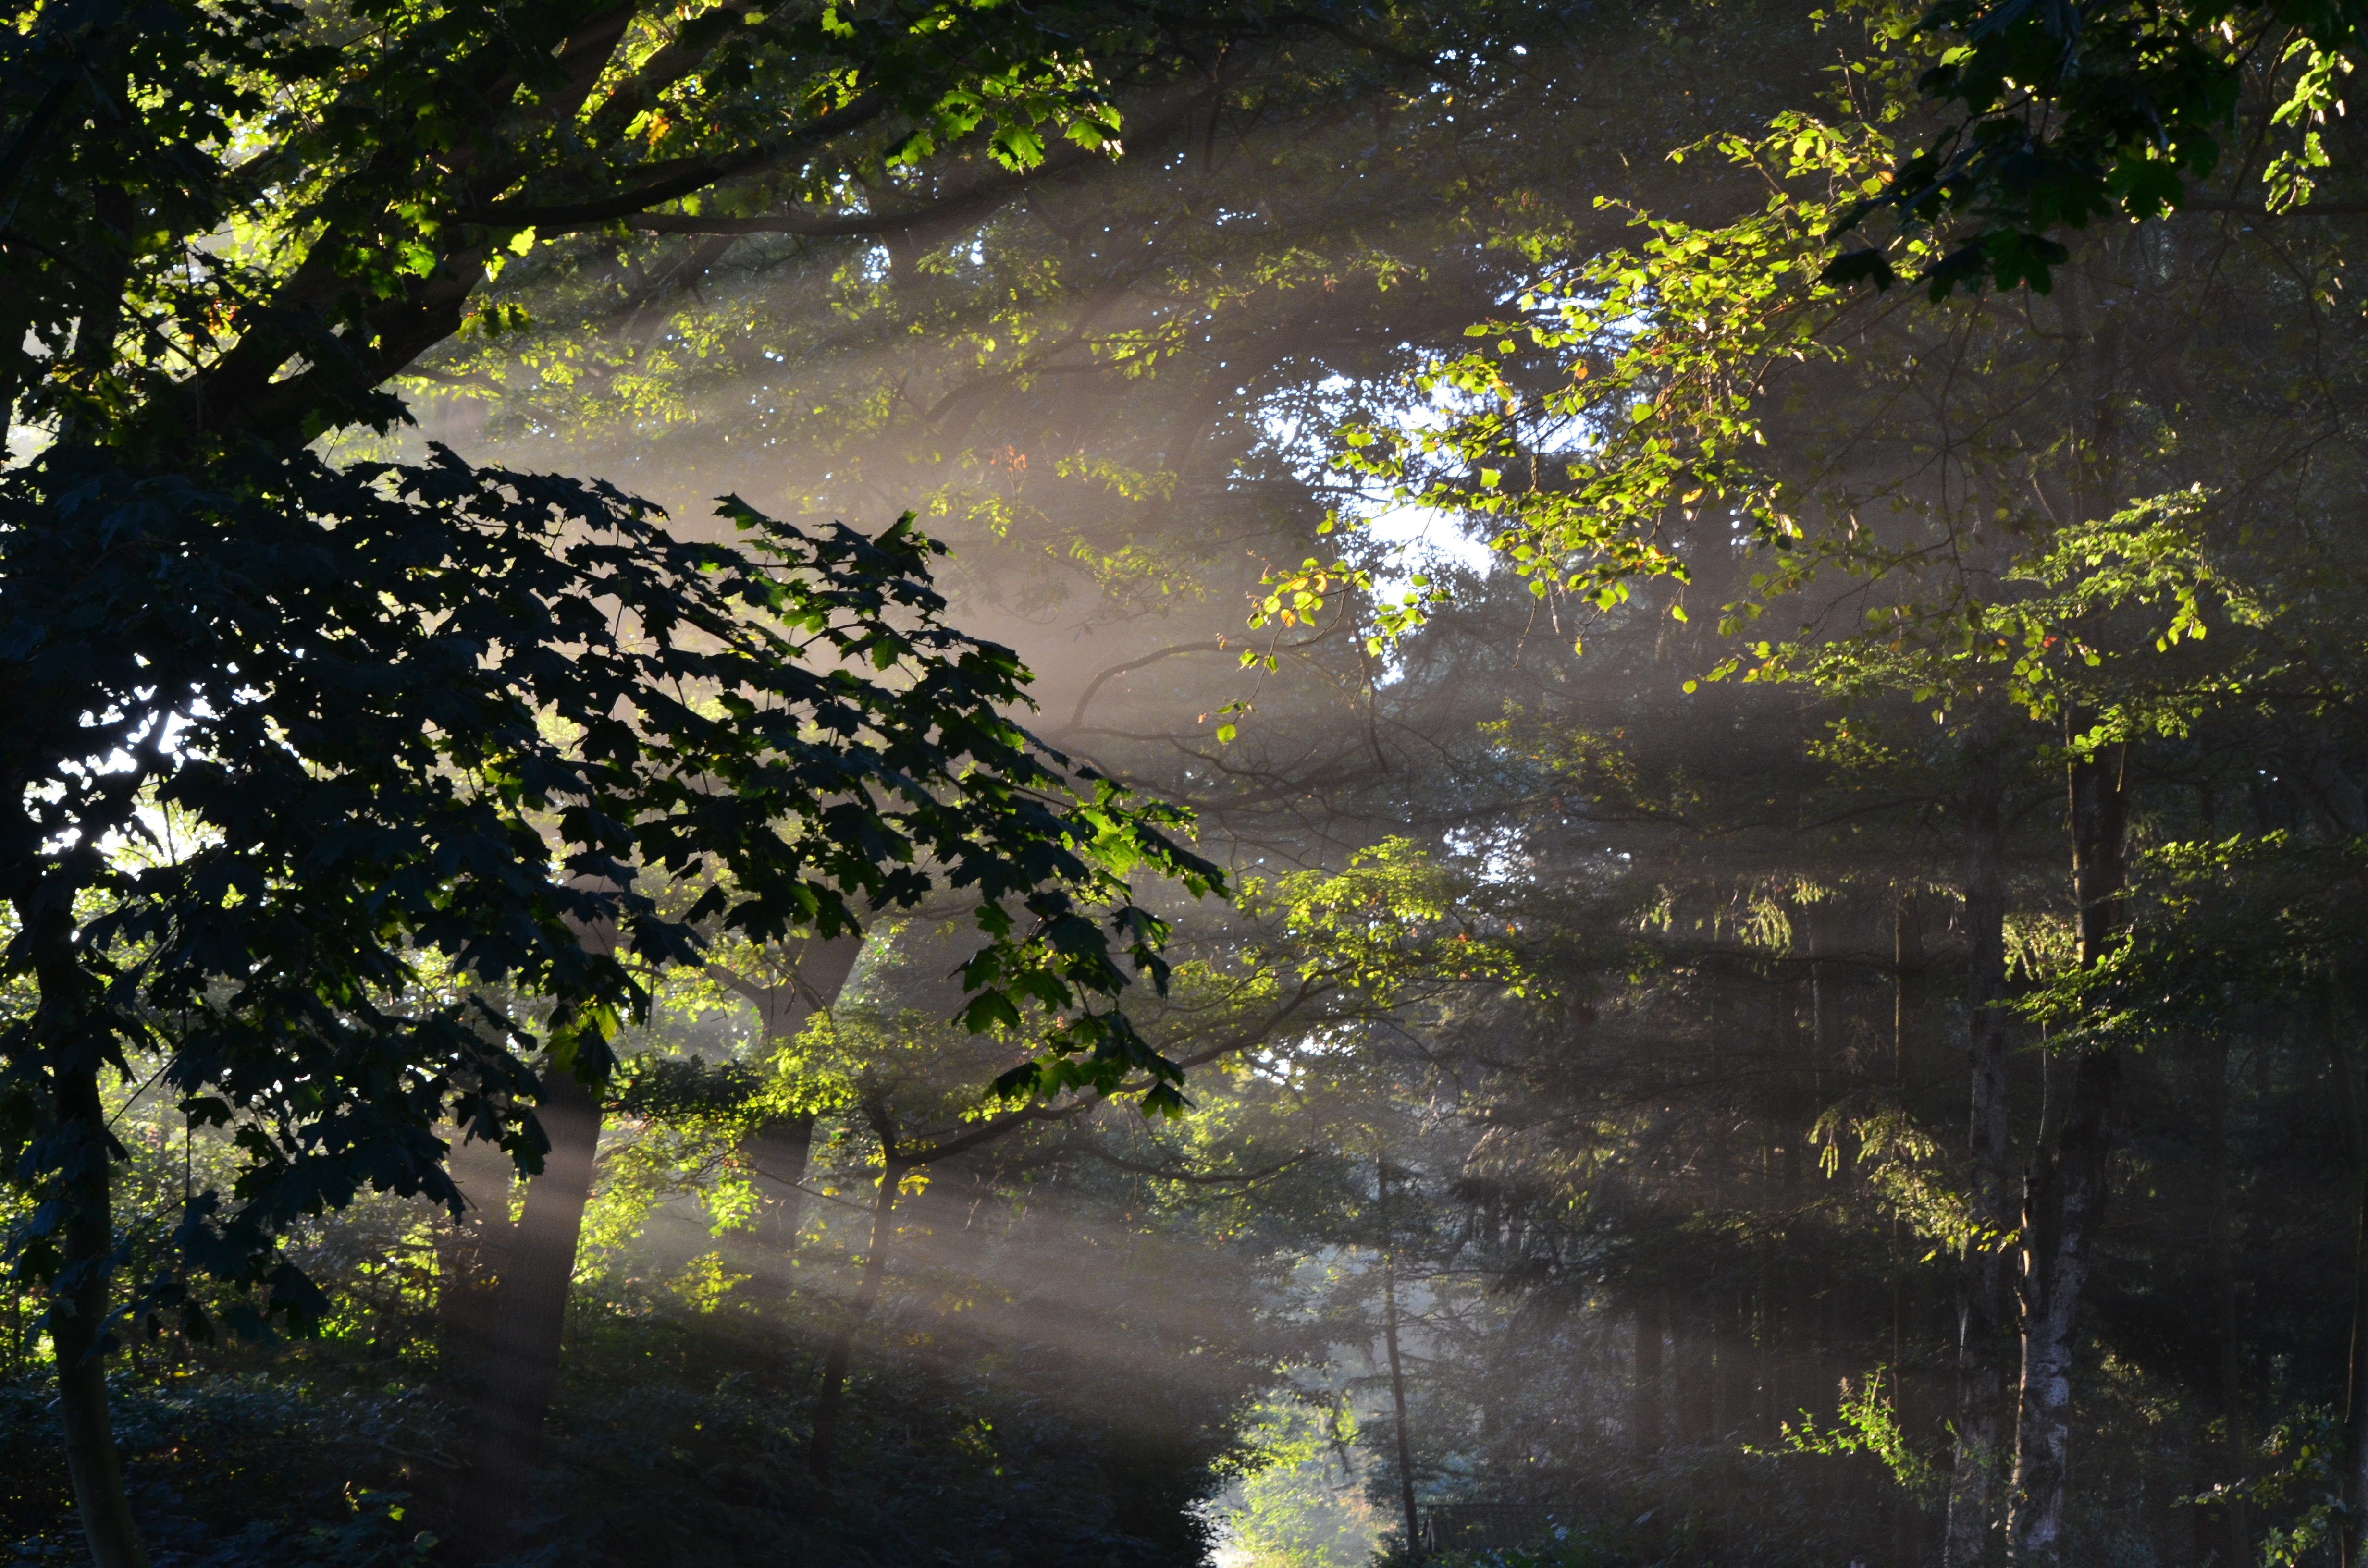
tree, water, nature, forest, branch, light, plant, sunlight, morning, leaf, flower, river, pond, green, reflection, jungle, autumn, trees, rainforest, wetland, woodland, habitat, sunbeam, morgenstimmung, natural environment, atmospheric phenomenon, woody plant